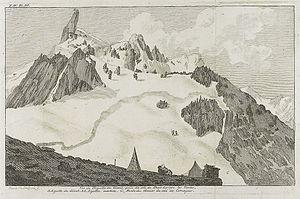
Vue de la Dent du Géant depuis le col du Géant
La dent du Géant ou aiguille du Géant est un sommet du massif du Mont-Blanc, culminant à 4 013 m, sur l'arête frontière entre la France et l'Italie, à cheval sur la Haute-Savoie et le Val d'Aoste, entre le mont Blanc et les Grandes Jorasses.